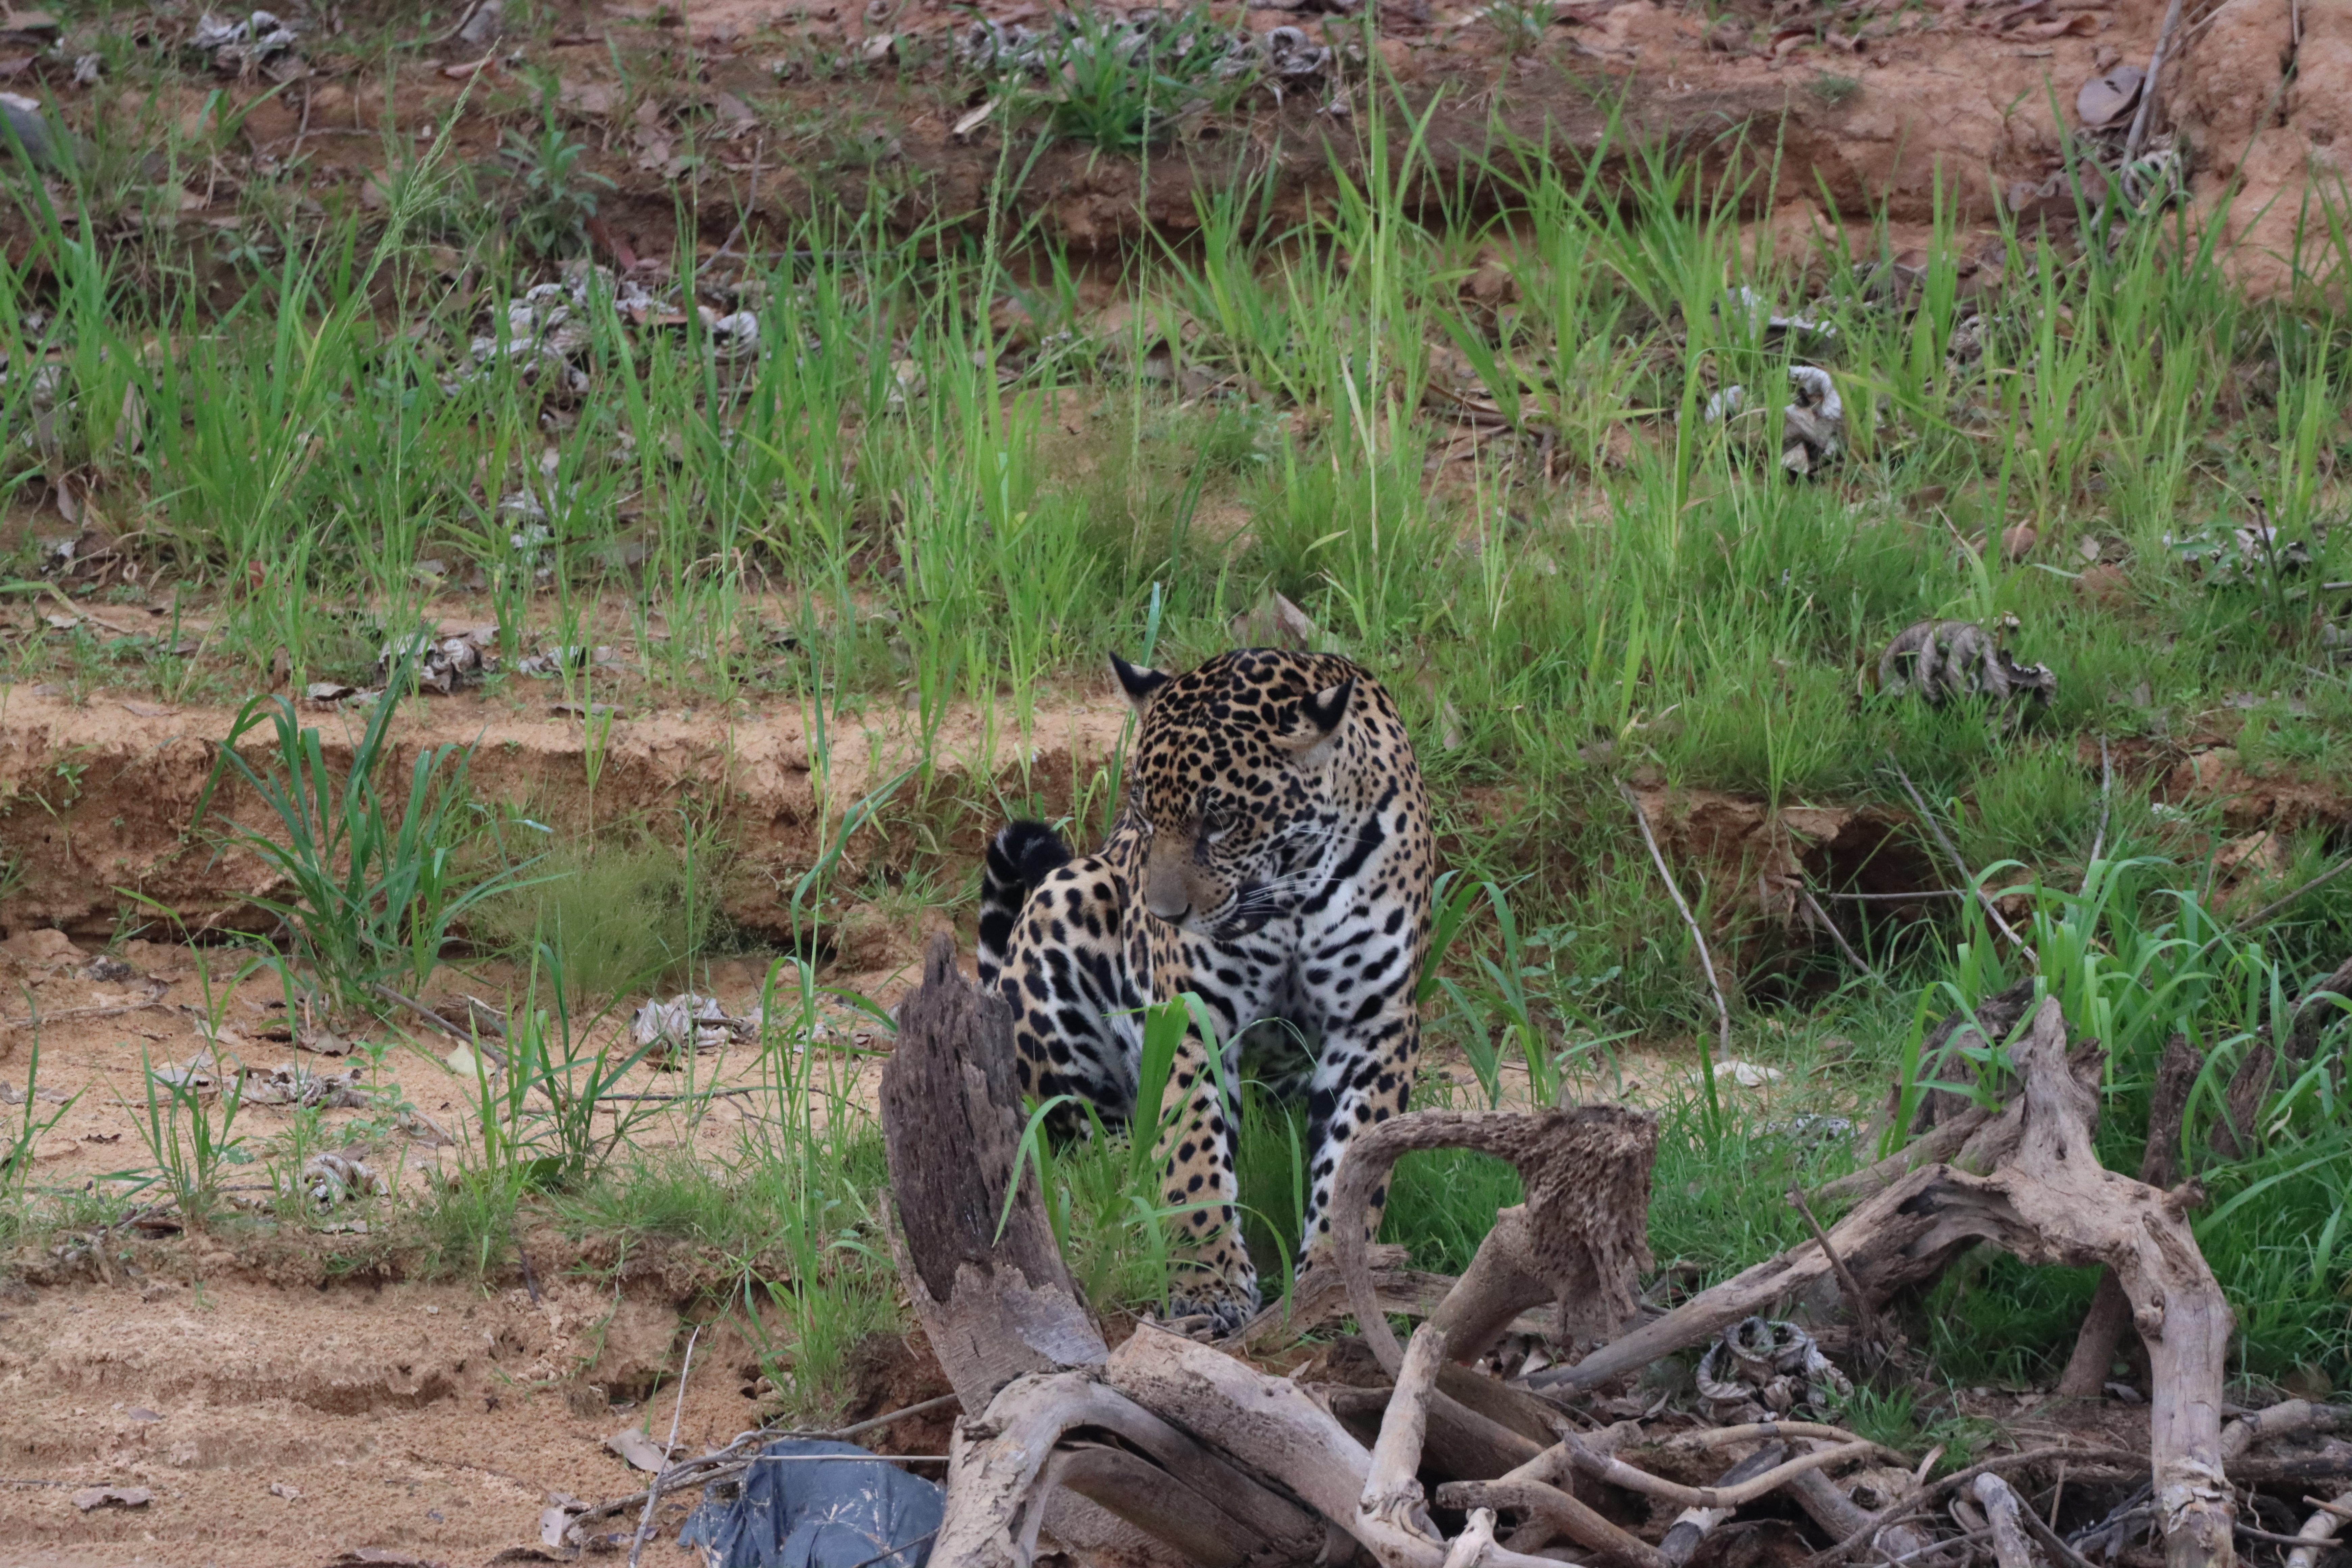
Jaguar: Ariely